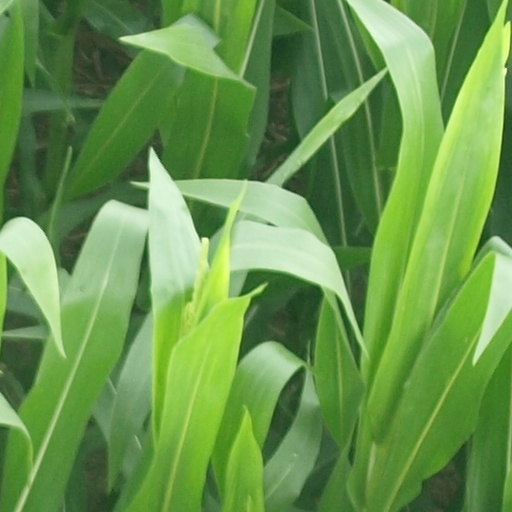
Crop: maize; corn